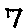
Label: 7